NBA Lifetime Achievement Award

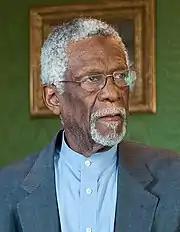
Bill Russell was awarded the NBA Lifetime Achievement Award in 2017

The NBA's Lifetime Achievement Award is an annual National Basketball Association (NBA) award given to a player who exemplified extraordinary success on and off the court in the NBA.